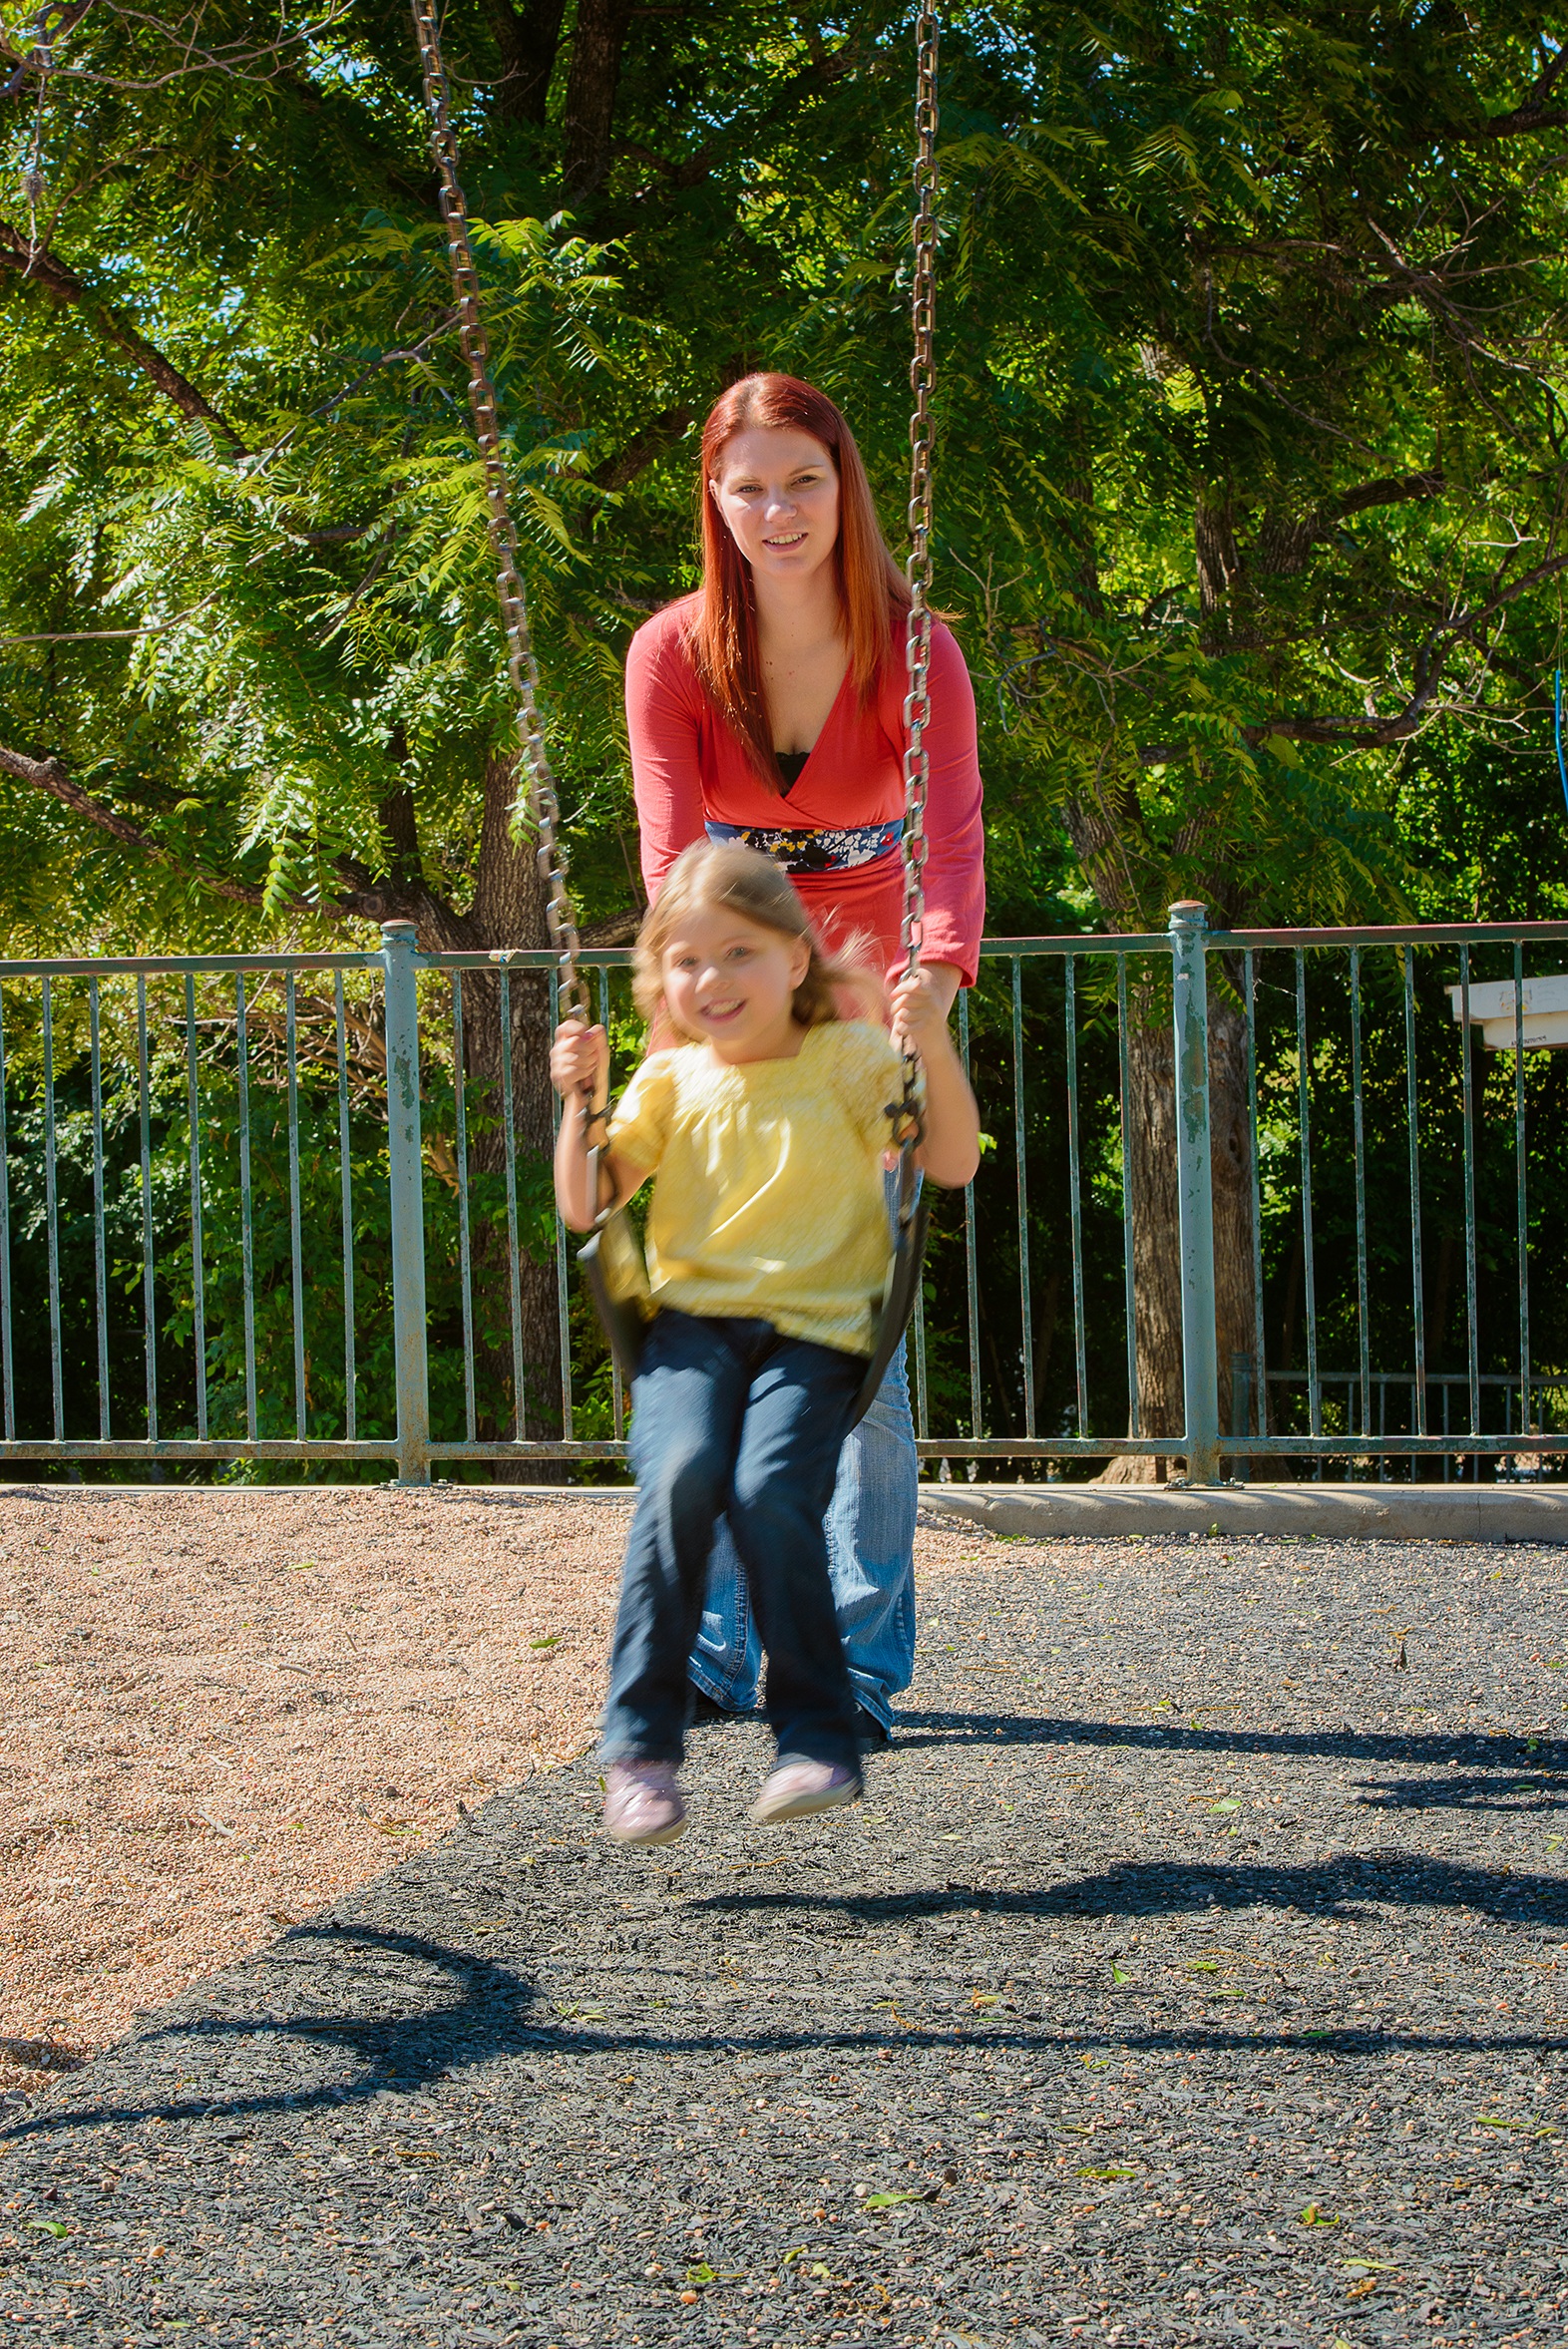
outdoor, people, girl, play, flower, recreation, female, young, spring, park, child, leisure, childhood, swing, smiling, activity, cheerful, laughing, family, fun, mother, happy, happiness, playground, toddler, daughter, outdoor play equipment